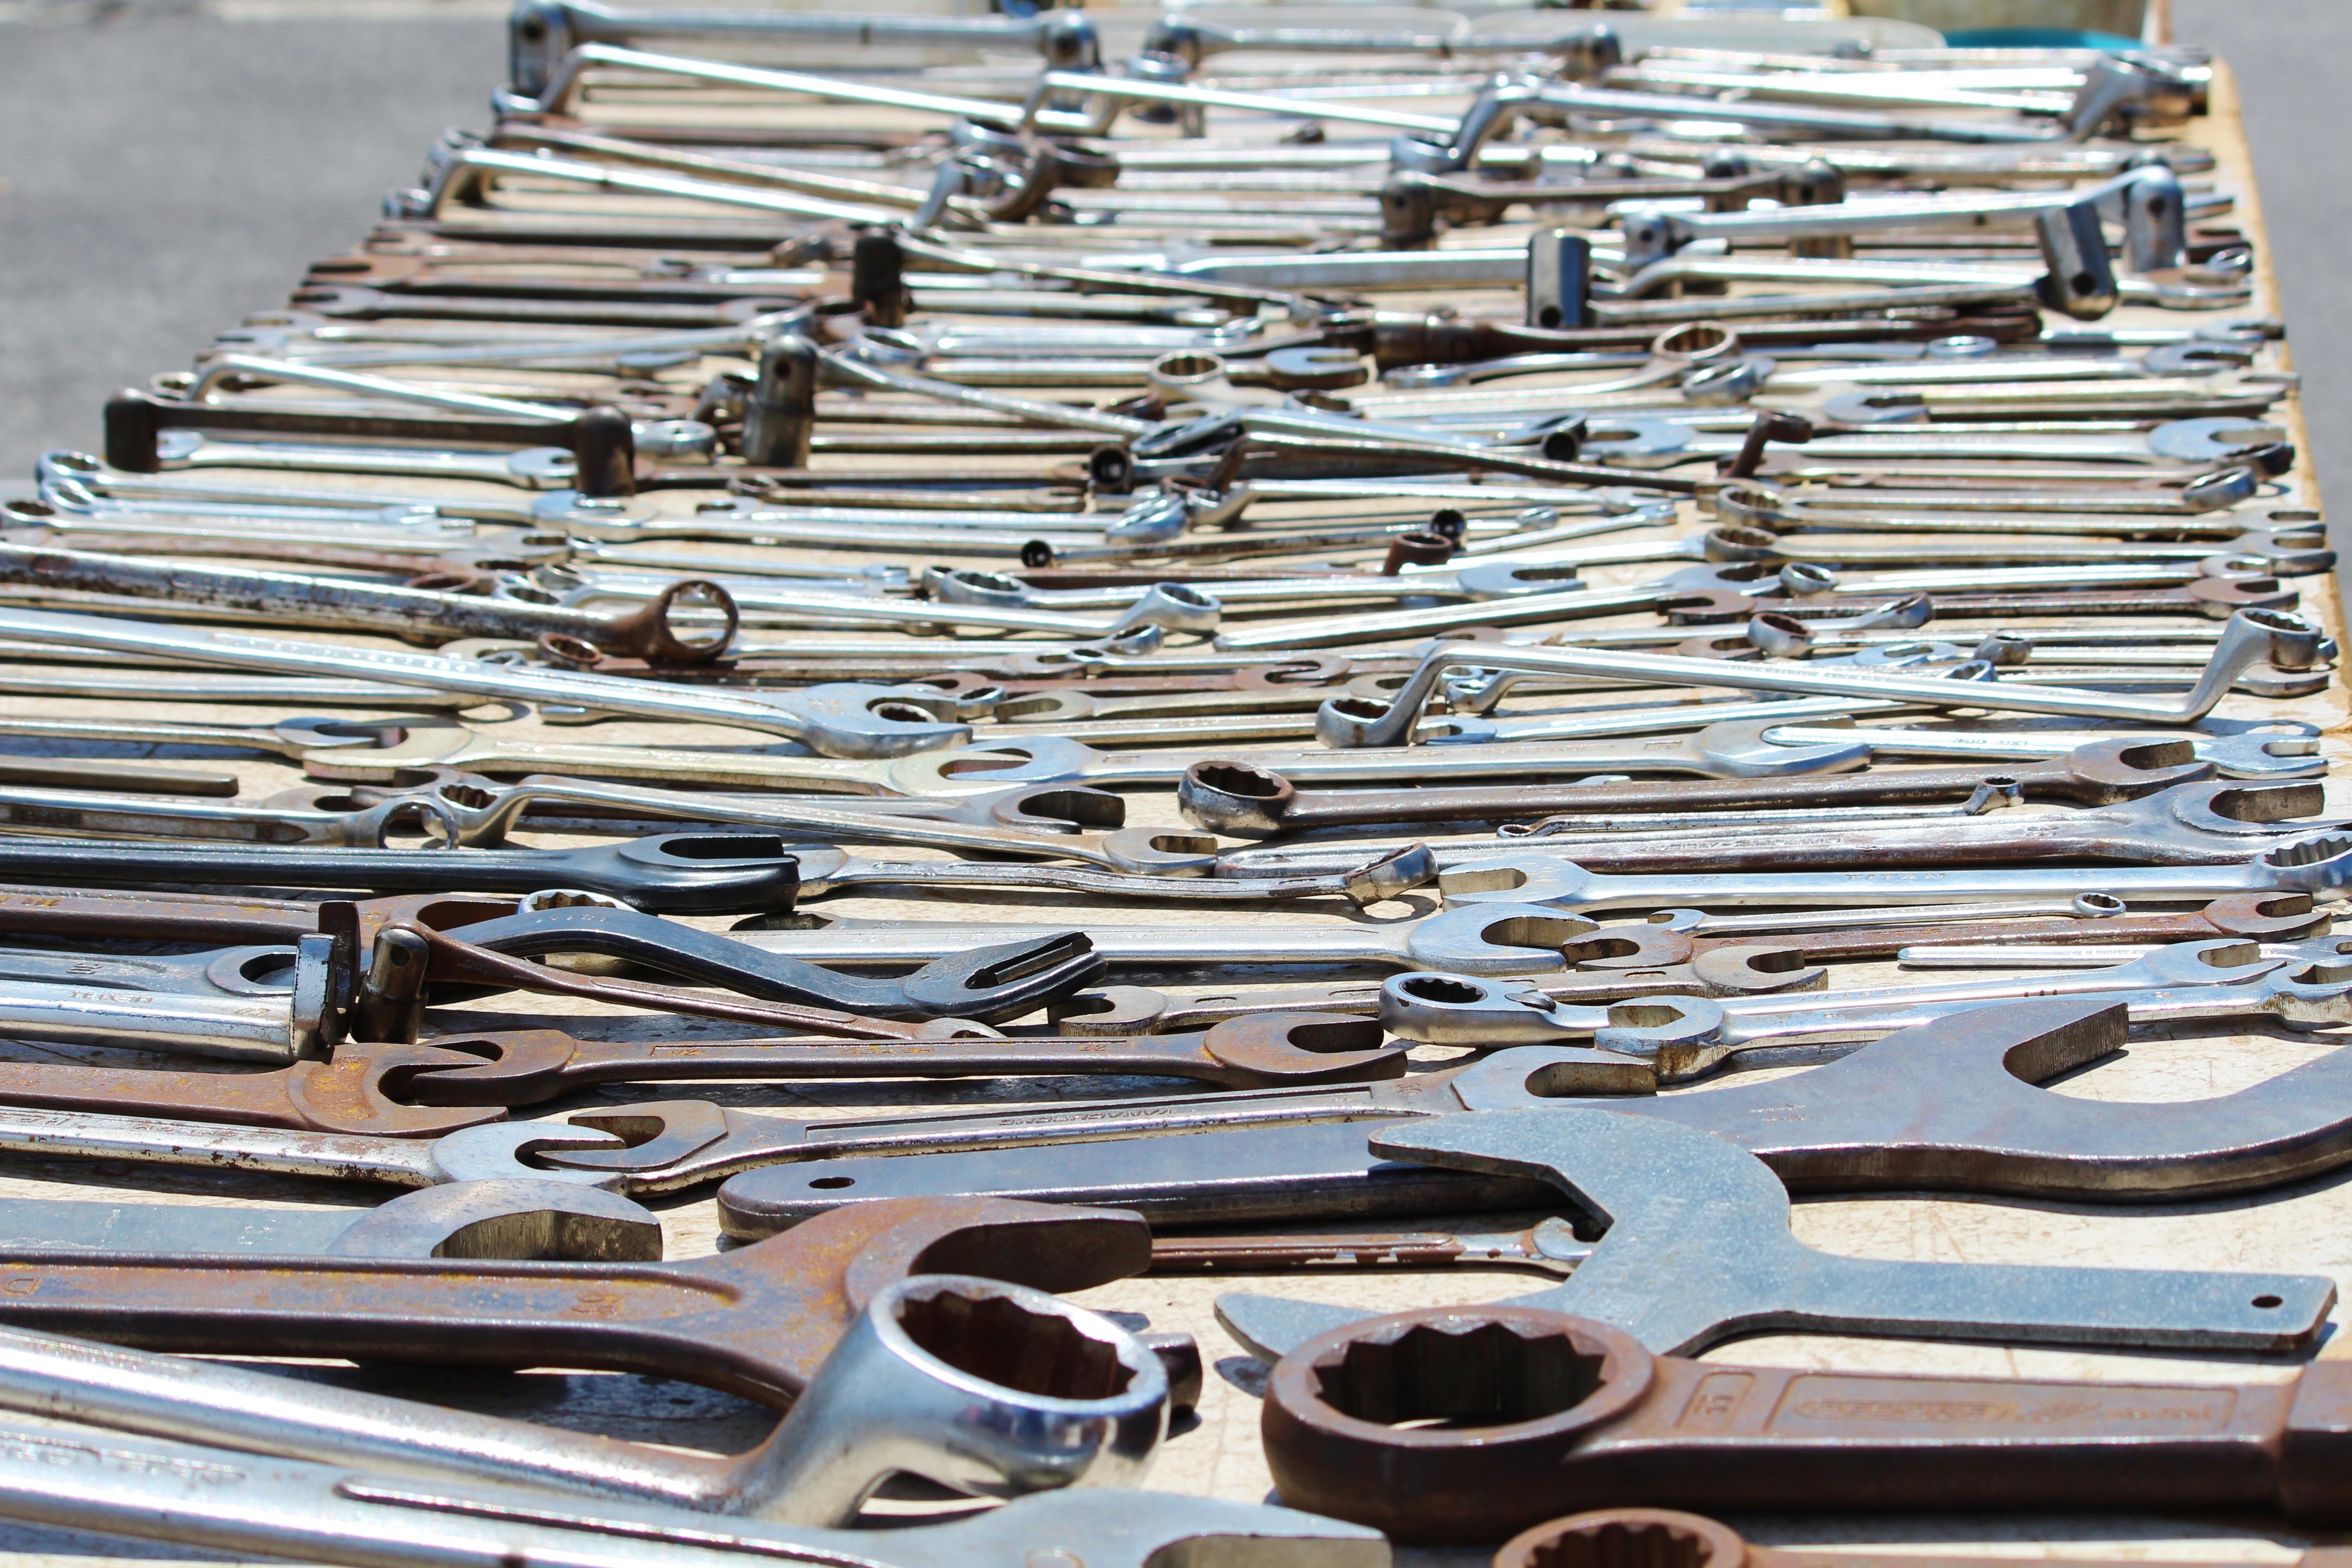
tool, metal, craft, weapon, screw, wrench, flea market, firearm, spanner, gun accessory, vehicle technology